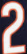
Number: 2